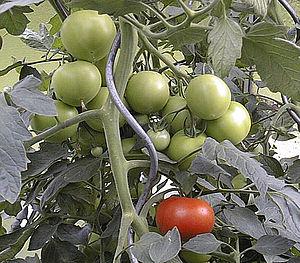
L'éthylène, ou, selon la nomenclature de l'IUPAC, éthène, est un hydrocarbure insaturé. On peut aussi le trouver sous l'appellation R1150.